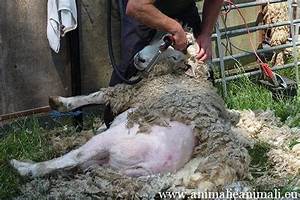
Label: pecora